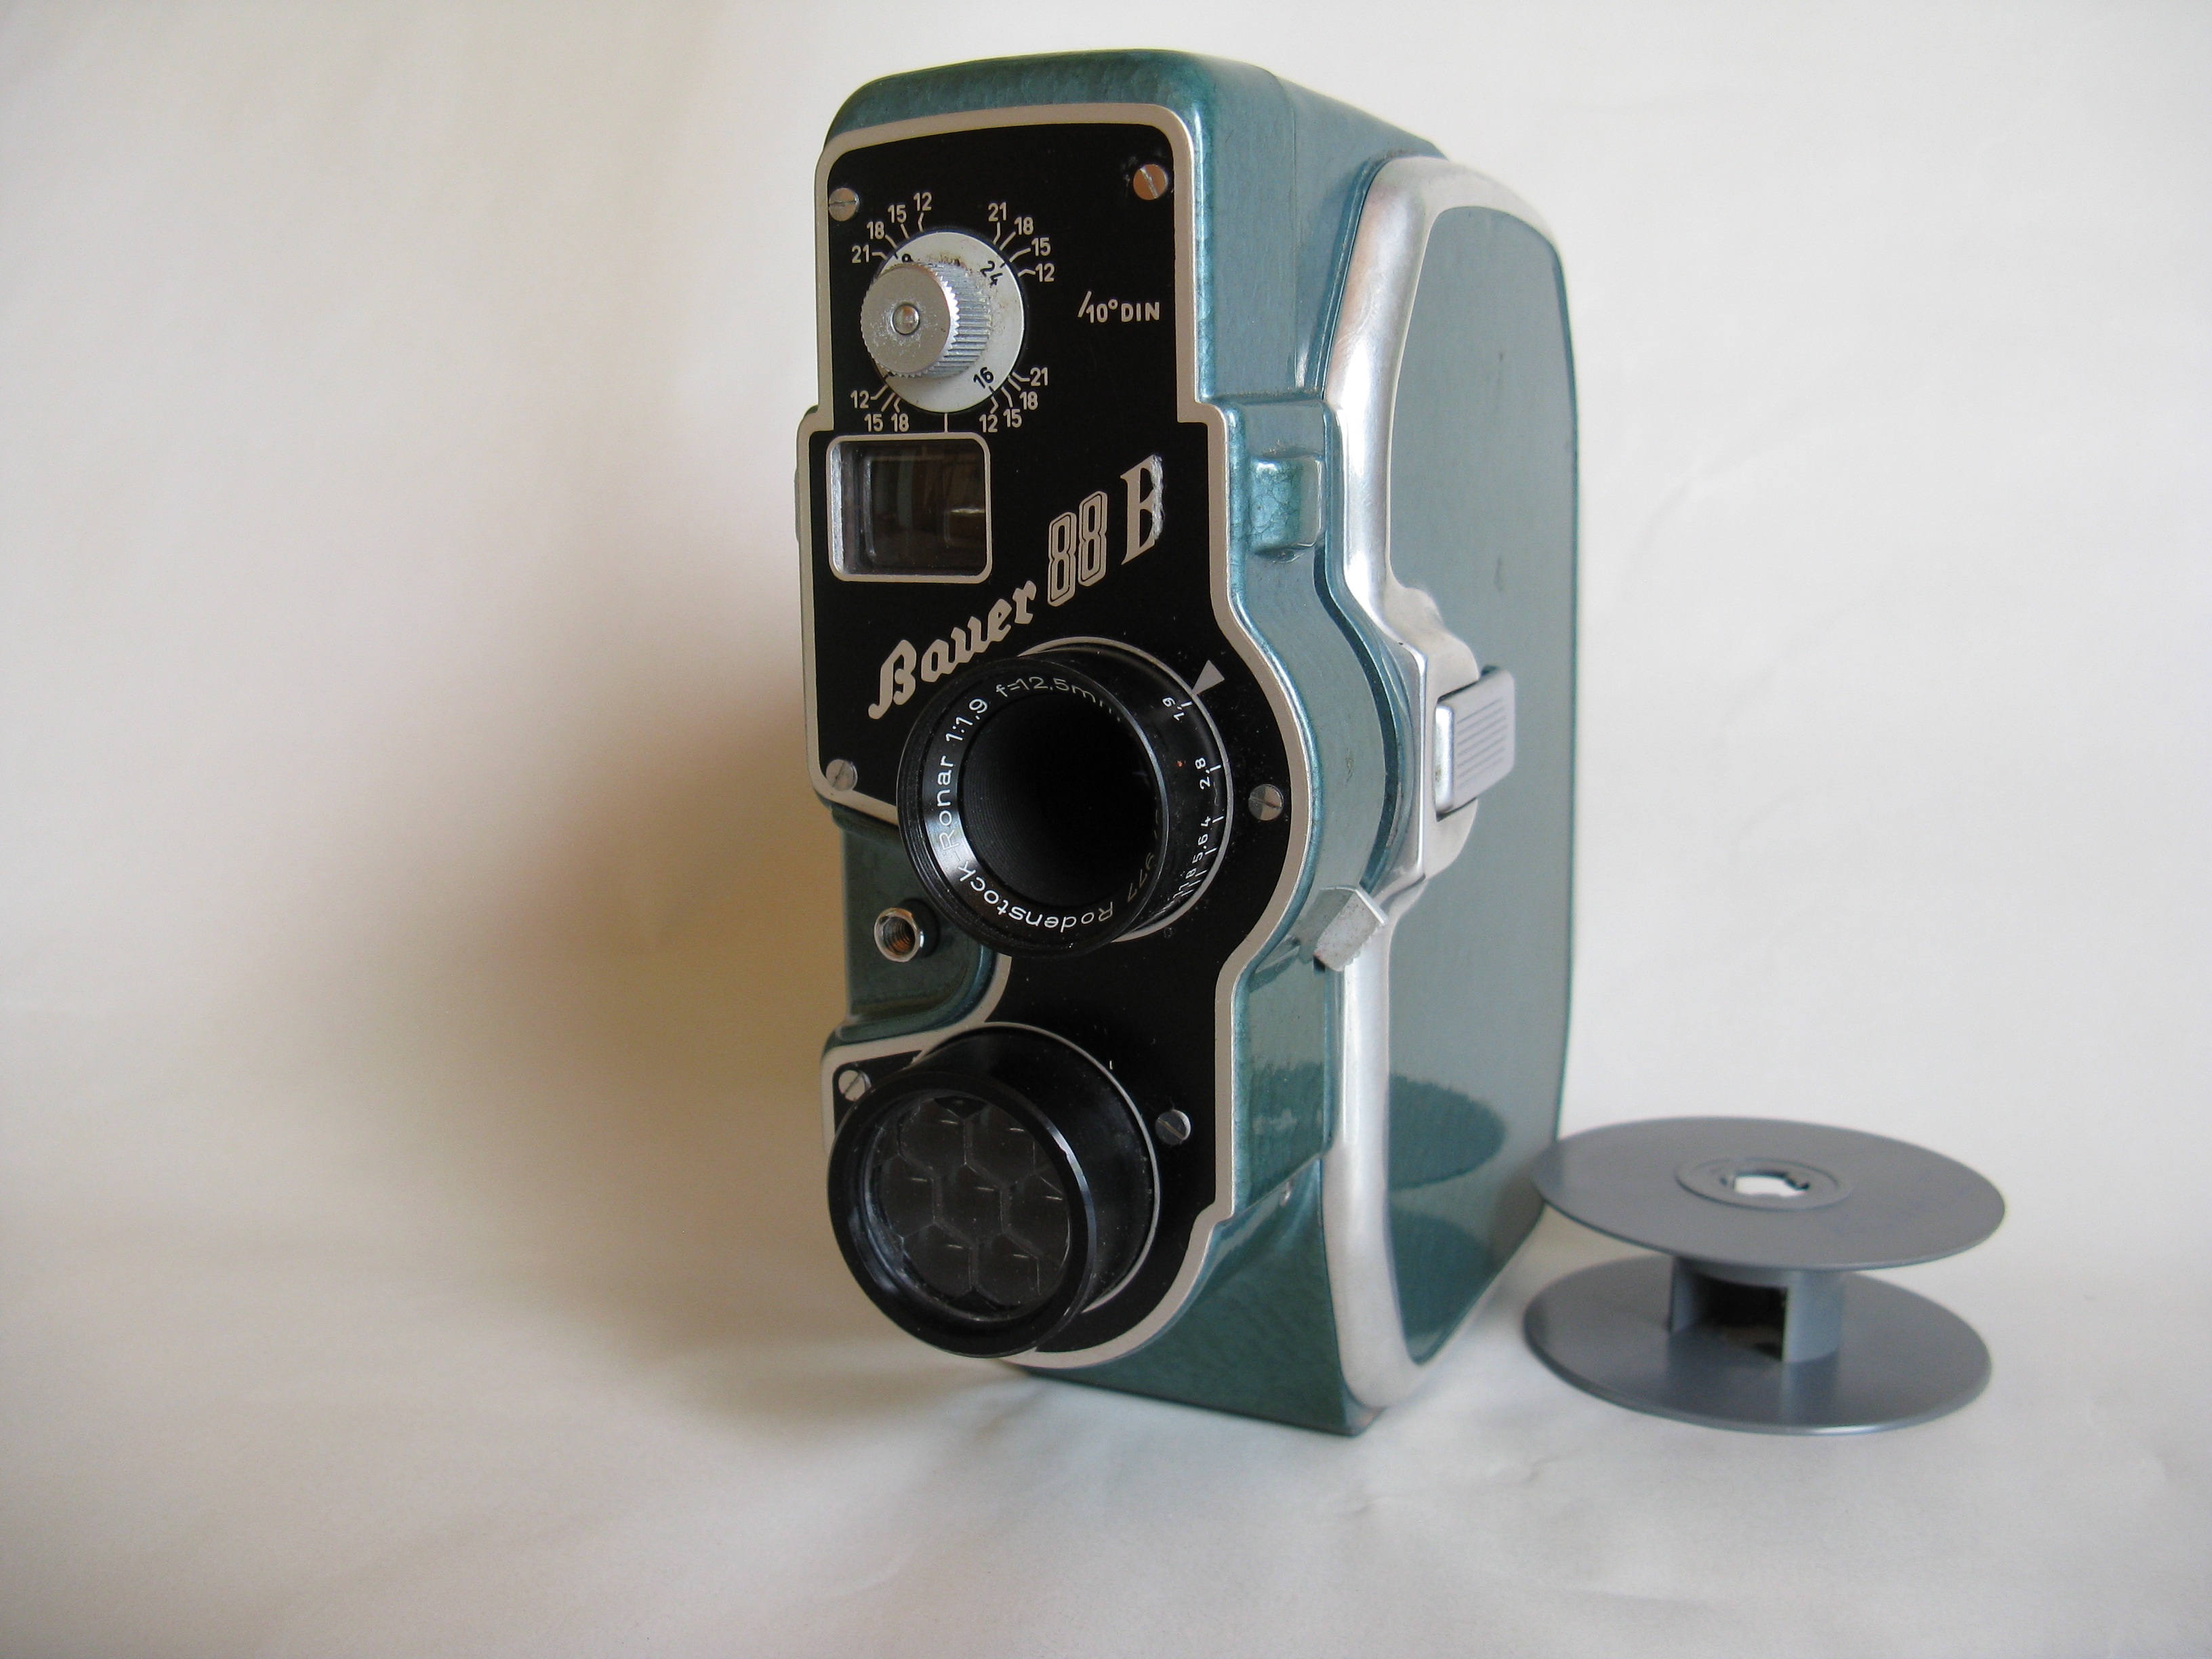
record, technology, camera, vintage, antique, retro, old, film, narrow, lens, film camera, memory, old camera, product, recording, digital camera, nostalgic, 1954, camera lens, past, historically, flea market, normal 8, rodenstock, hand wound, old film camera, single lens reflex camera, cameras optics